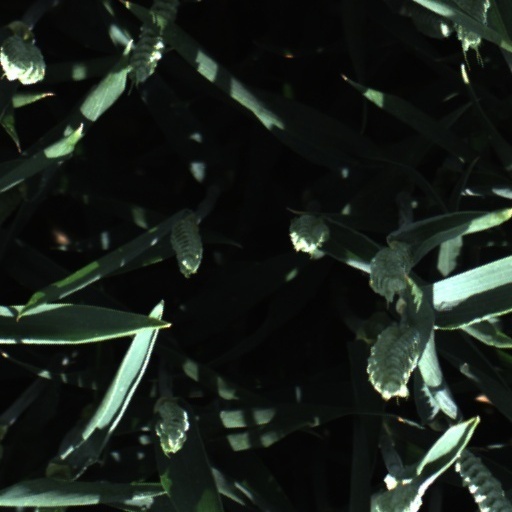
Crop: wheat